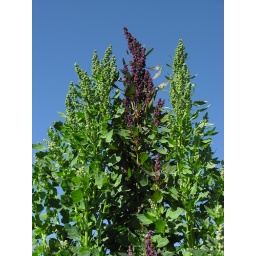
Quinua field in front of Uyuni Salar in Bolivia.En face du Salar d'Uyuni, les plants de quinoa murrissent au soleil. Bolivie.